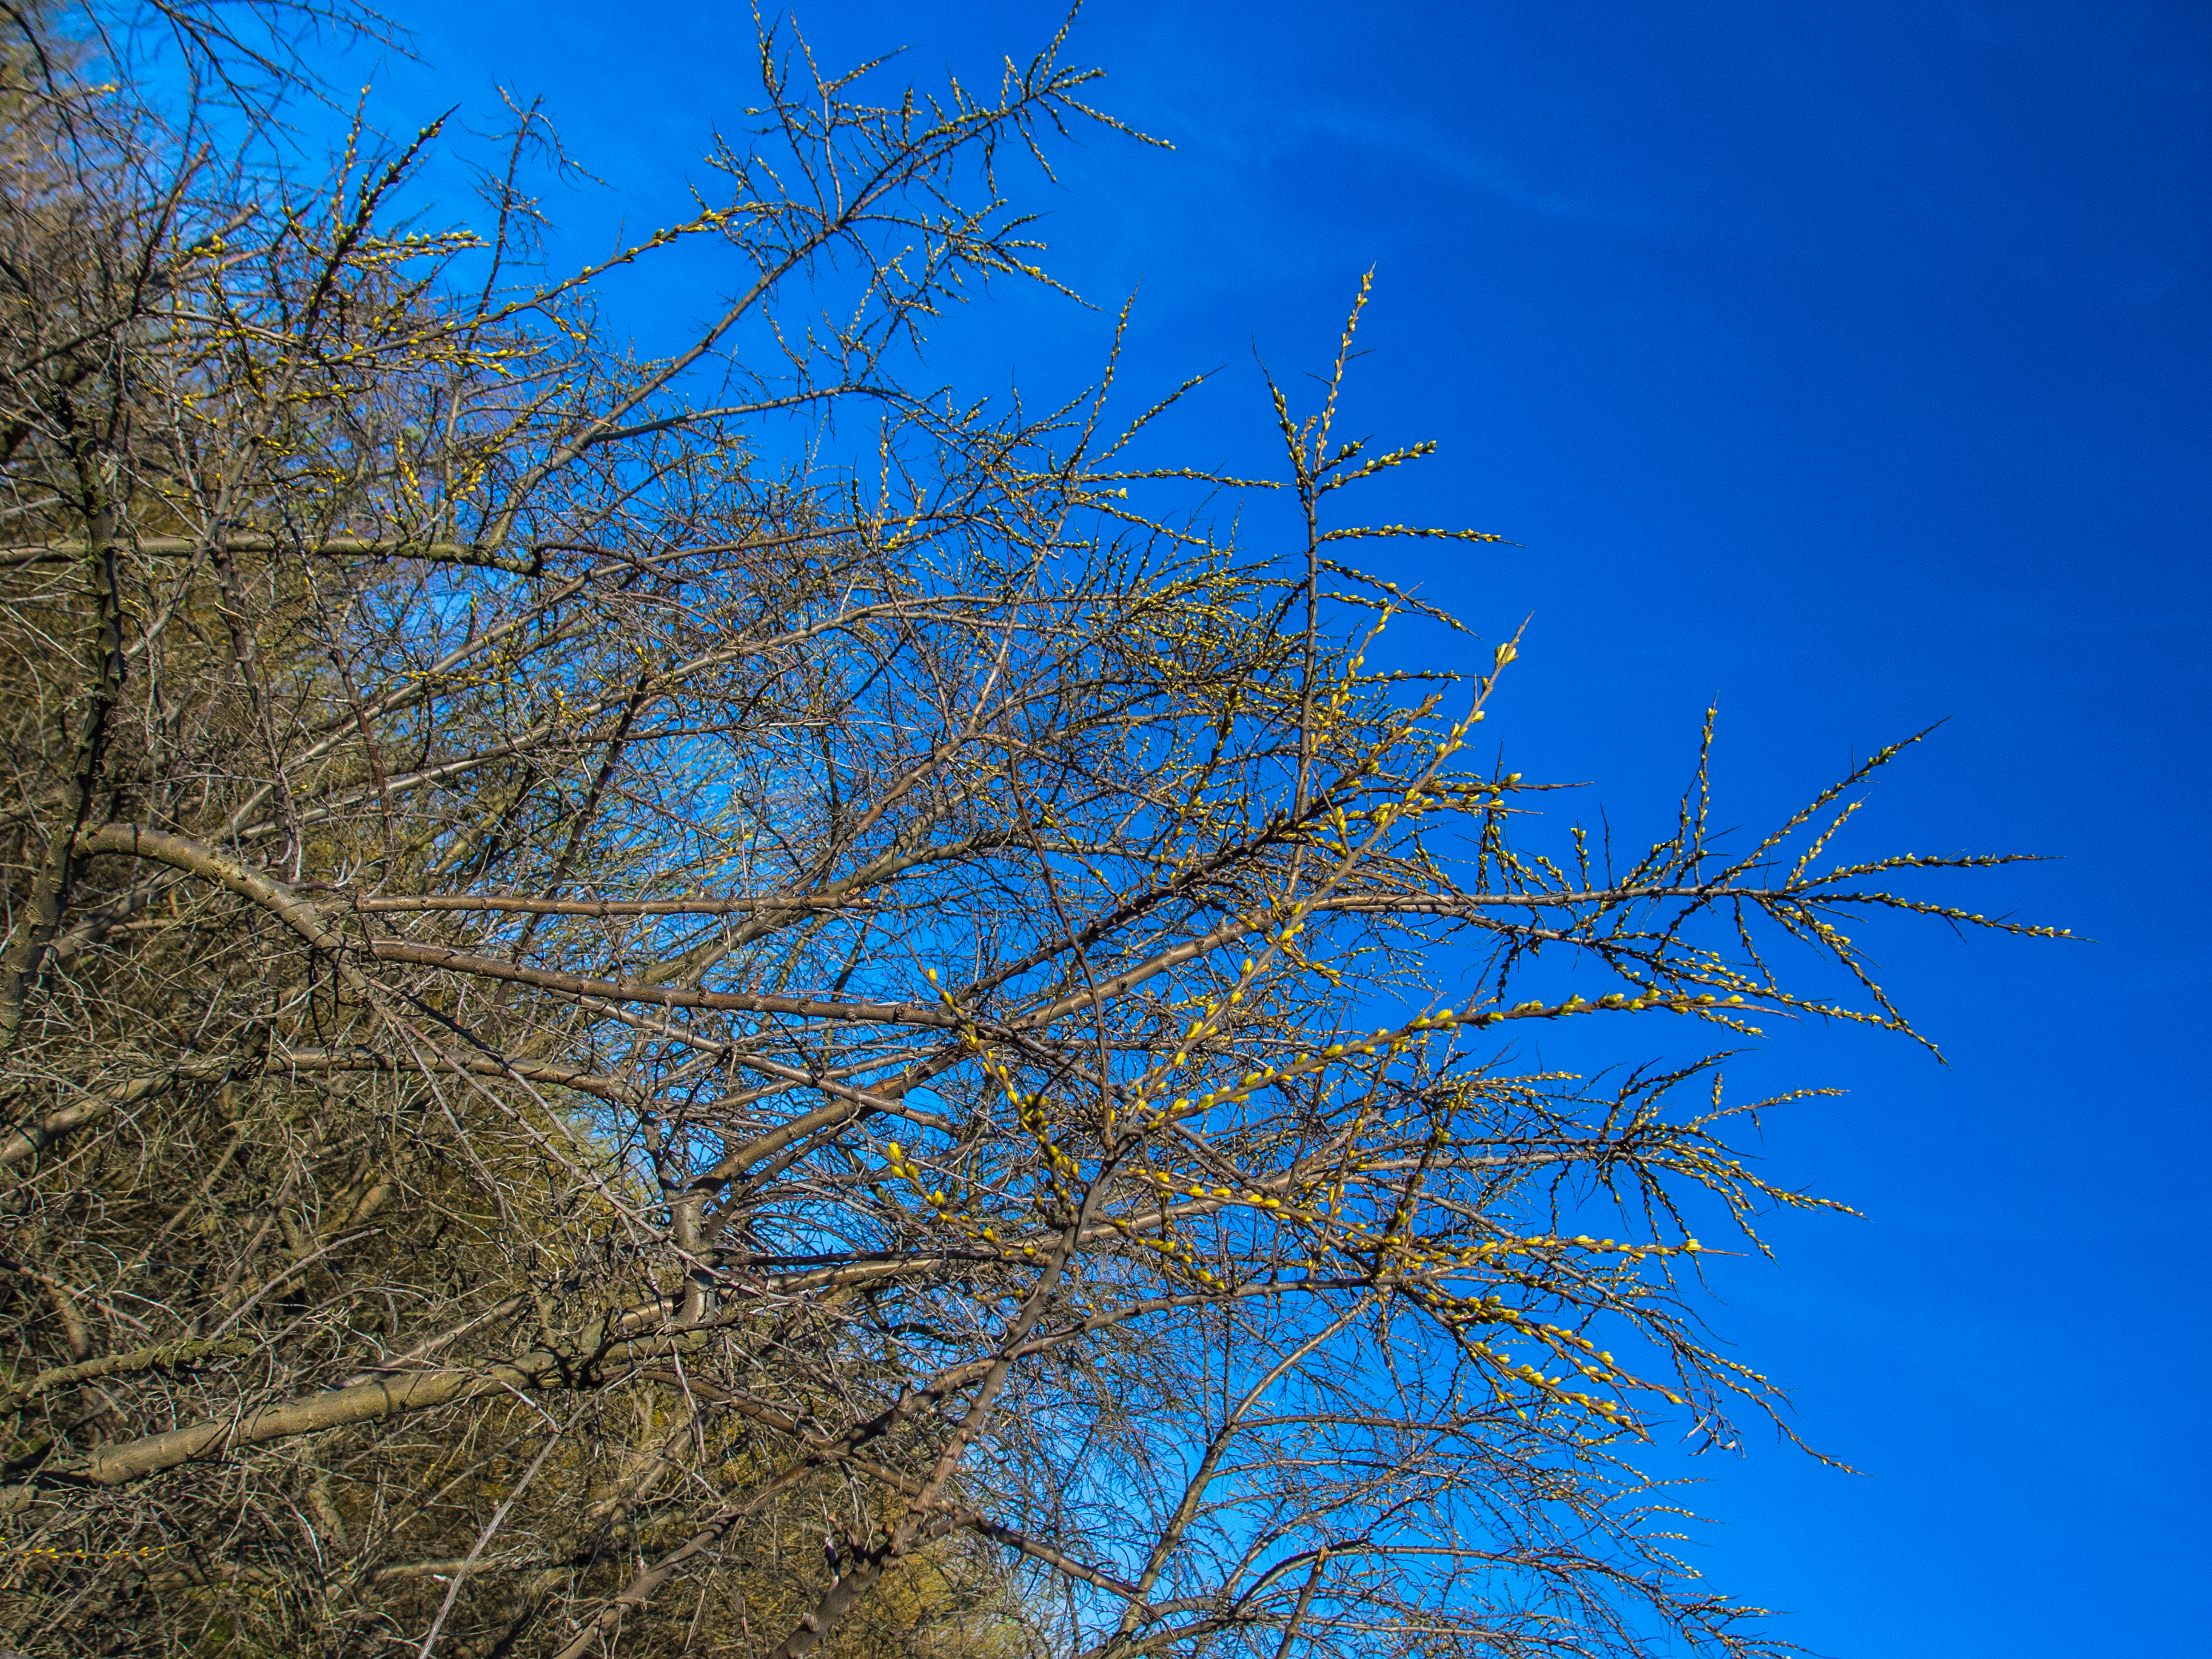
wood, tree, branch, blue, twig, woody plant, plant, sky, azure, American larch, spring, plant stem, electric blue, larch